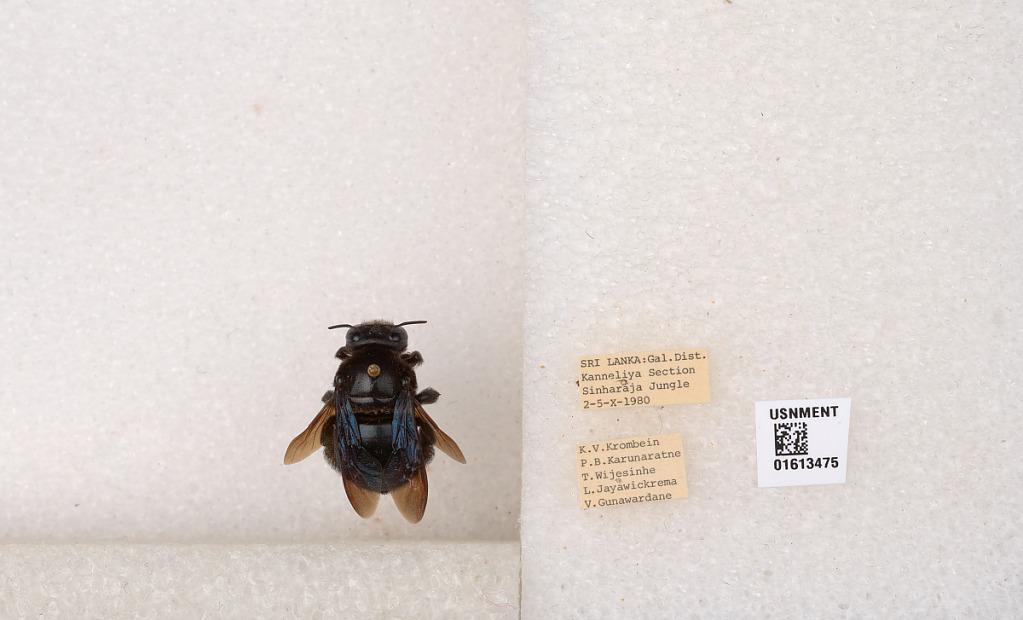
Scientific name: Xylocopa (Zonohirsuta) sp.
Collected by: P. Karunaratne, T. Wijesinhe, Jayawickrema & V. Gunawardane
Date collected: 1980-10-2
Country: Sri Lanka
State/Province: Southern
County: Galle
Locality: Kanneliya Section, Sinharaja Jungle